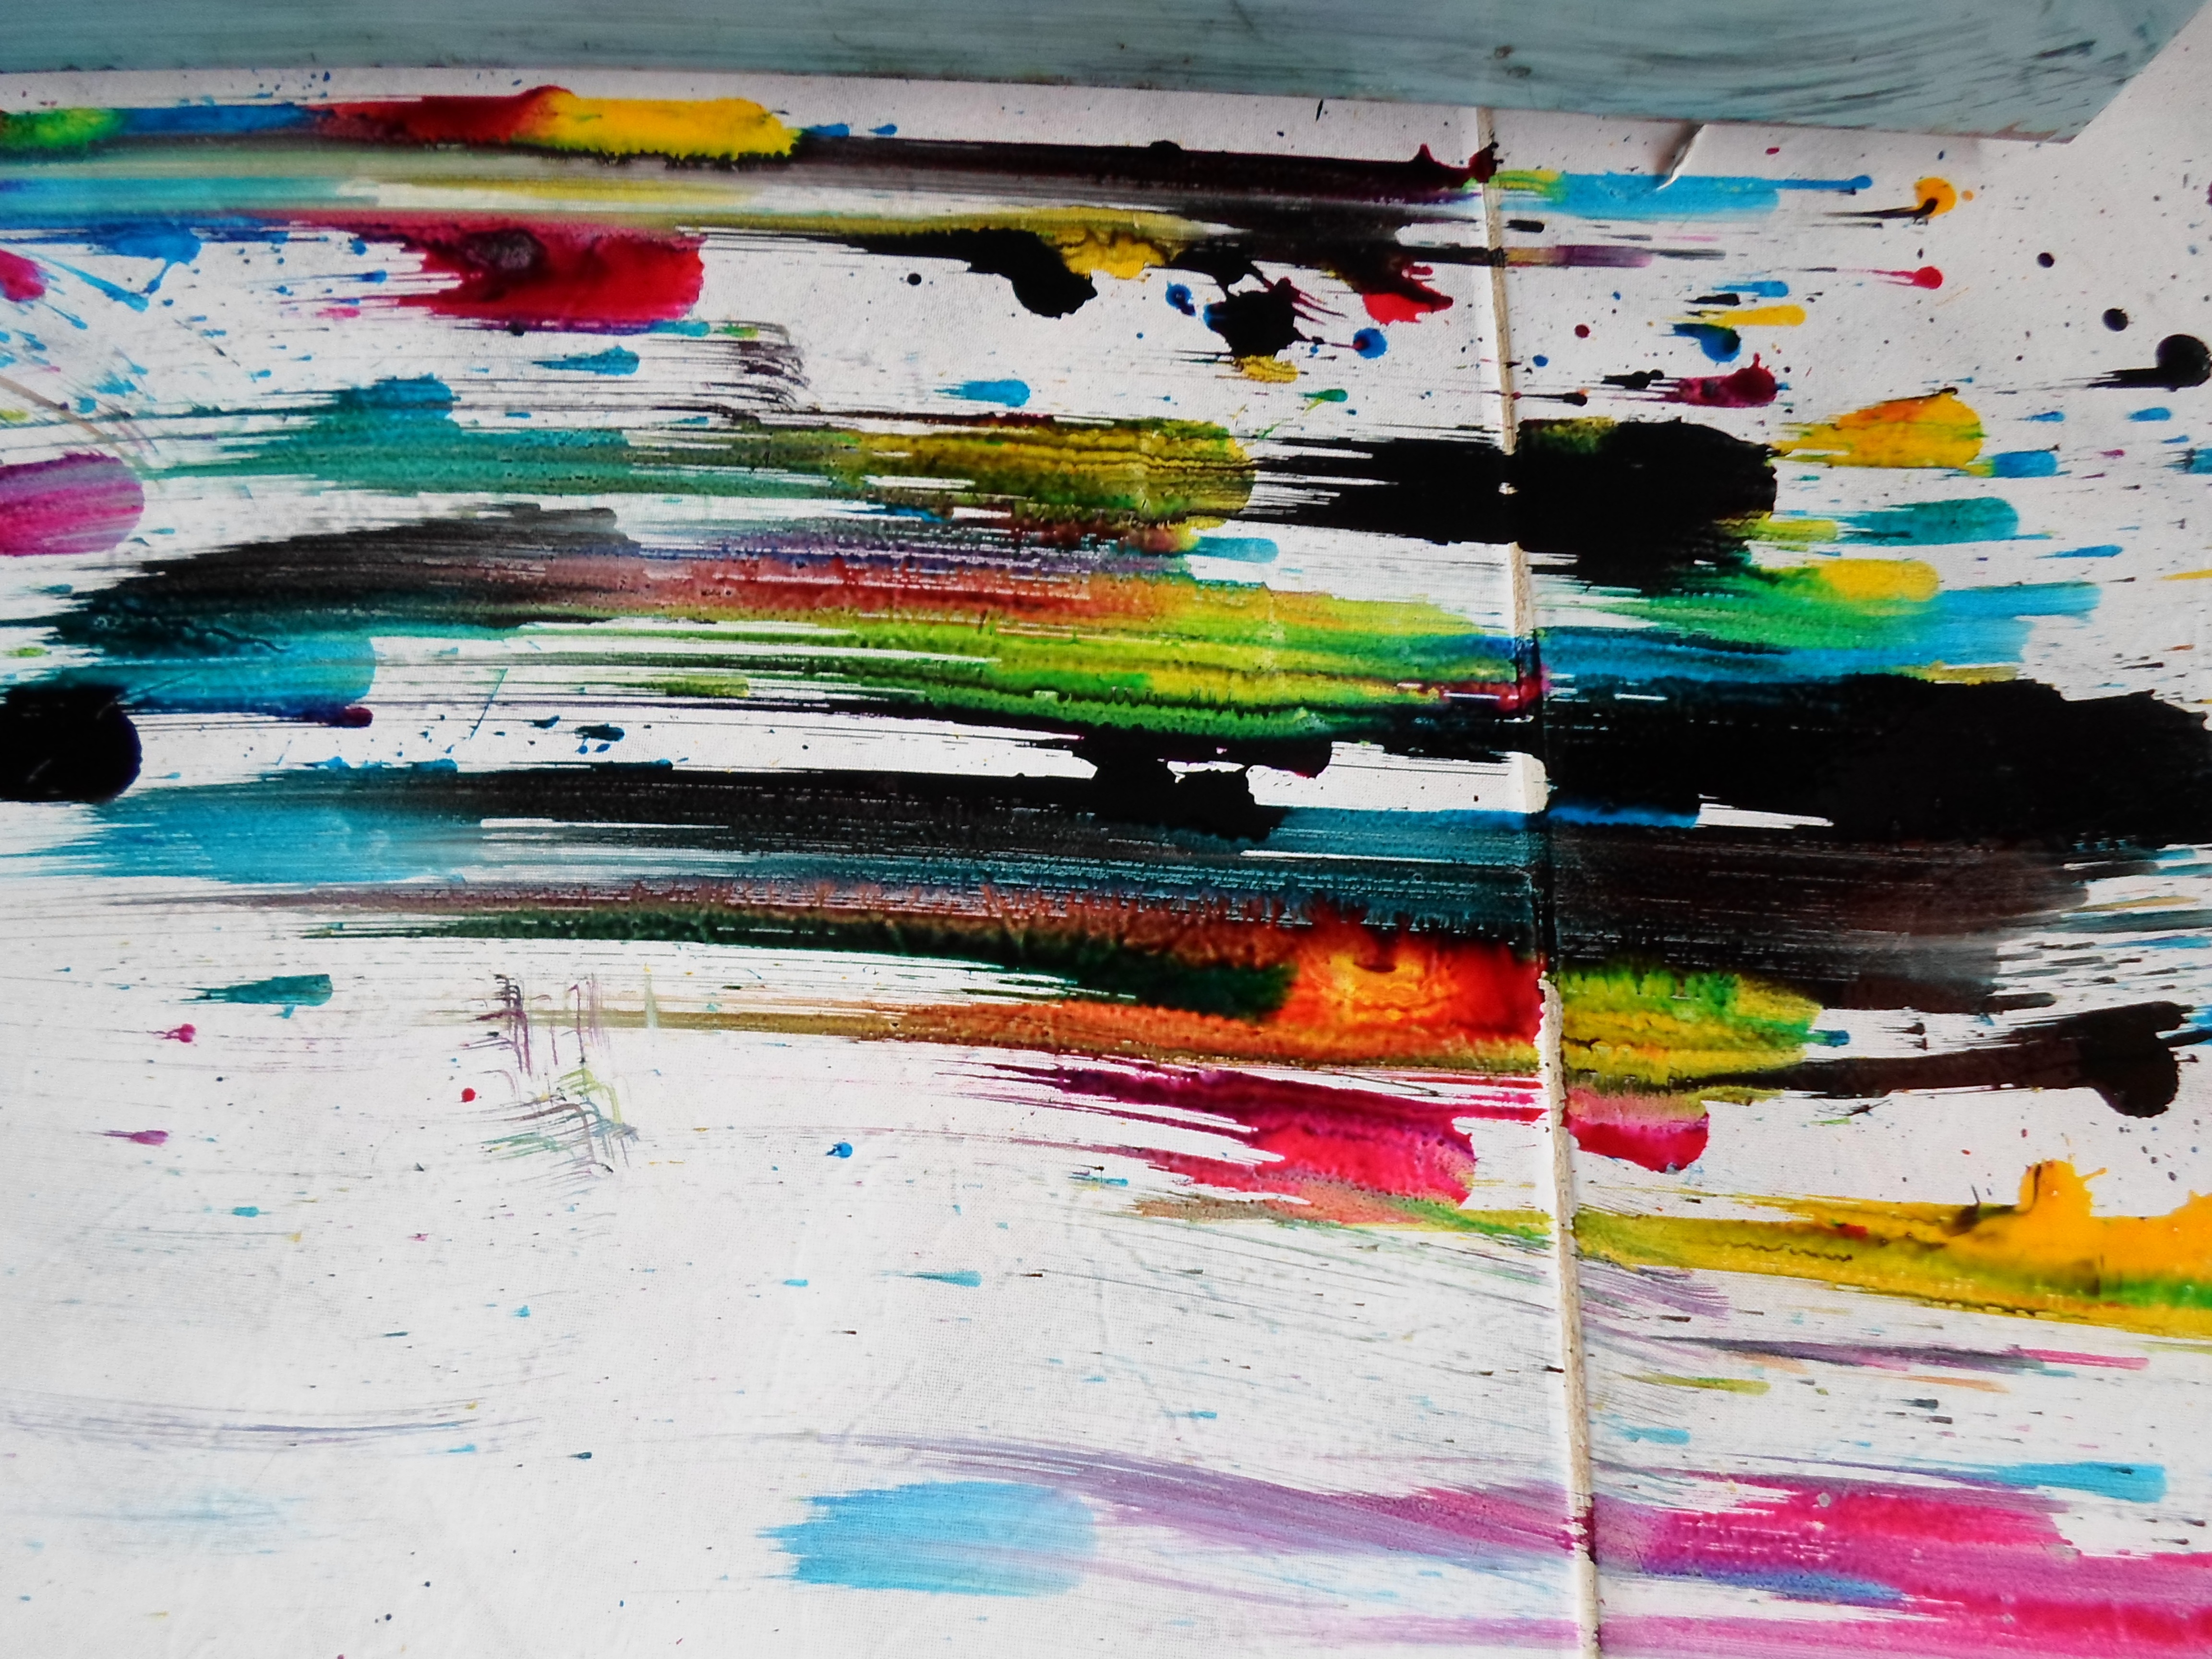
abstract, color, paint, blue, colorful, painting, art, colors, sketch, drawing, illustration, modern art, watercolor paint, acrylic paint, child art